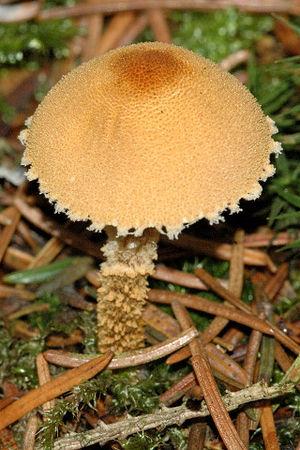
Les Cystodermataceae, qui contient notamment le genre Cystoderma, sont une famille de champignons basidiomycètes de l'ordre des Agaricales.
Cystoderma est un genre de champignons basidiomycètes classé autrefois dans la famille des Tricholomataceae, actuellement dans la famille des Cystodermataceae dans le clade I Agaricoïde dans l'ordre des Agaricales.
Le sporophore, appelé aussi sporocarpe ou autrefois carpophore, est l'appareil reproducteur des champignons dits supérieurs. C'est, dans le langage populaire et littéraire, l'organe de la « fructification » du champignon et pas seulement du mycélium des champignons. Il contient les sporocystes qui se différencient dans l'hyménium et qui produisent par reproduction sexuée des méiospores, sous diverses formes.
Les Cystodermateae sont une tribu de champignons basidiomycètes. C’est un nom invalide.